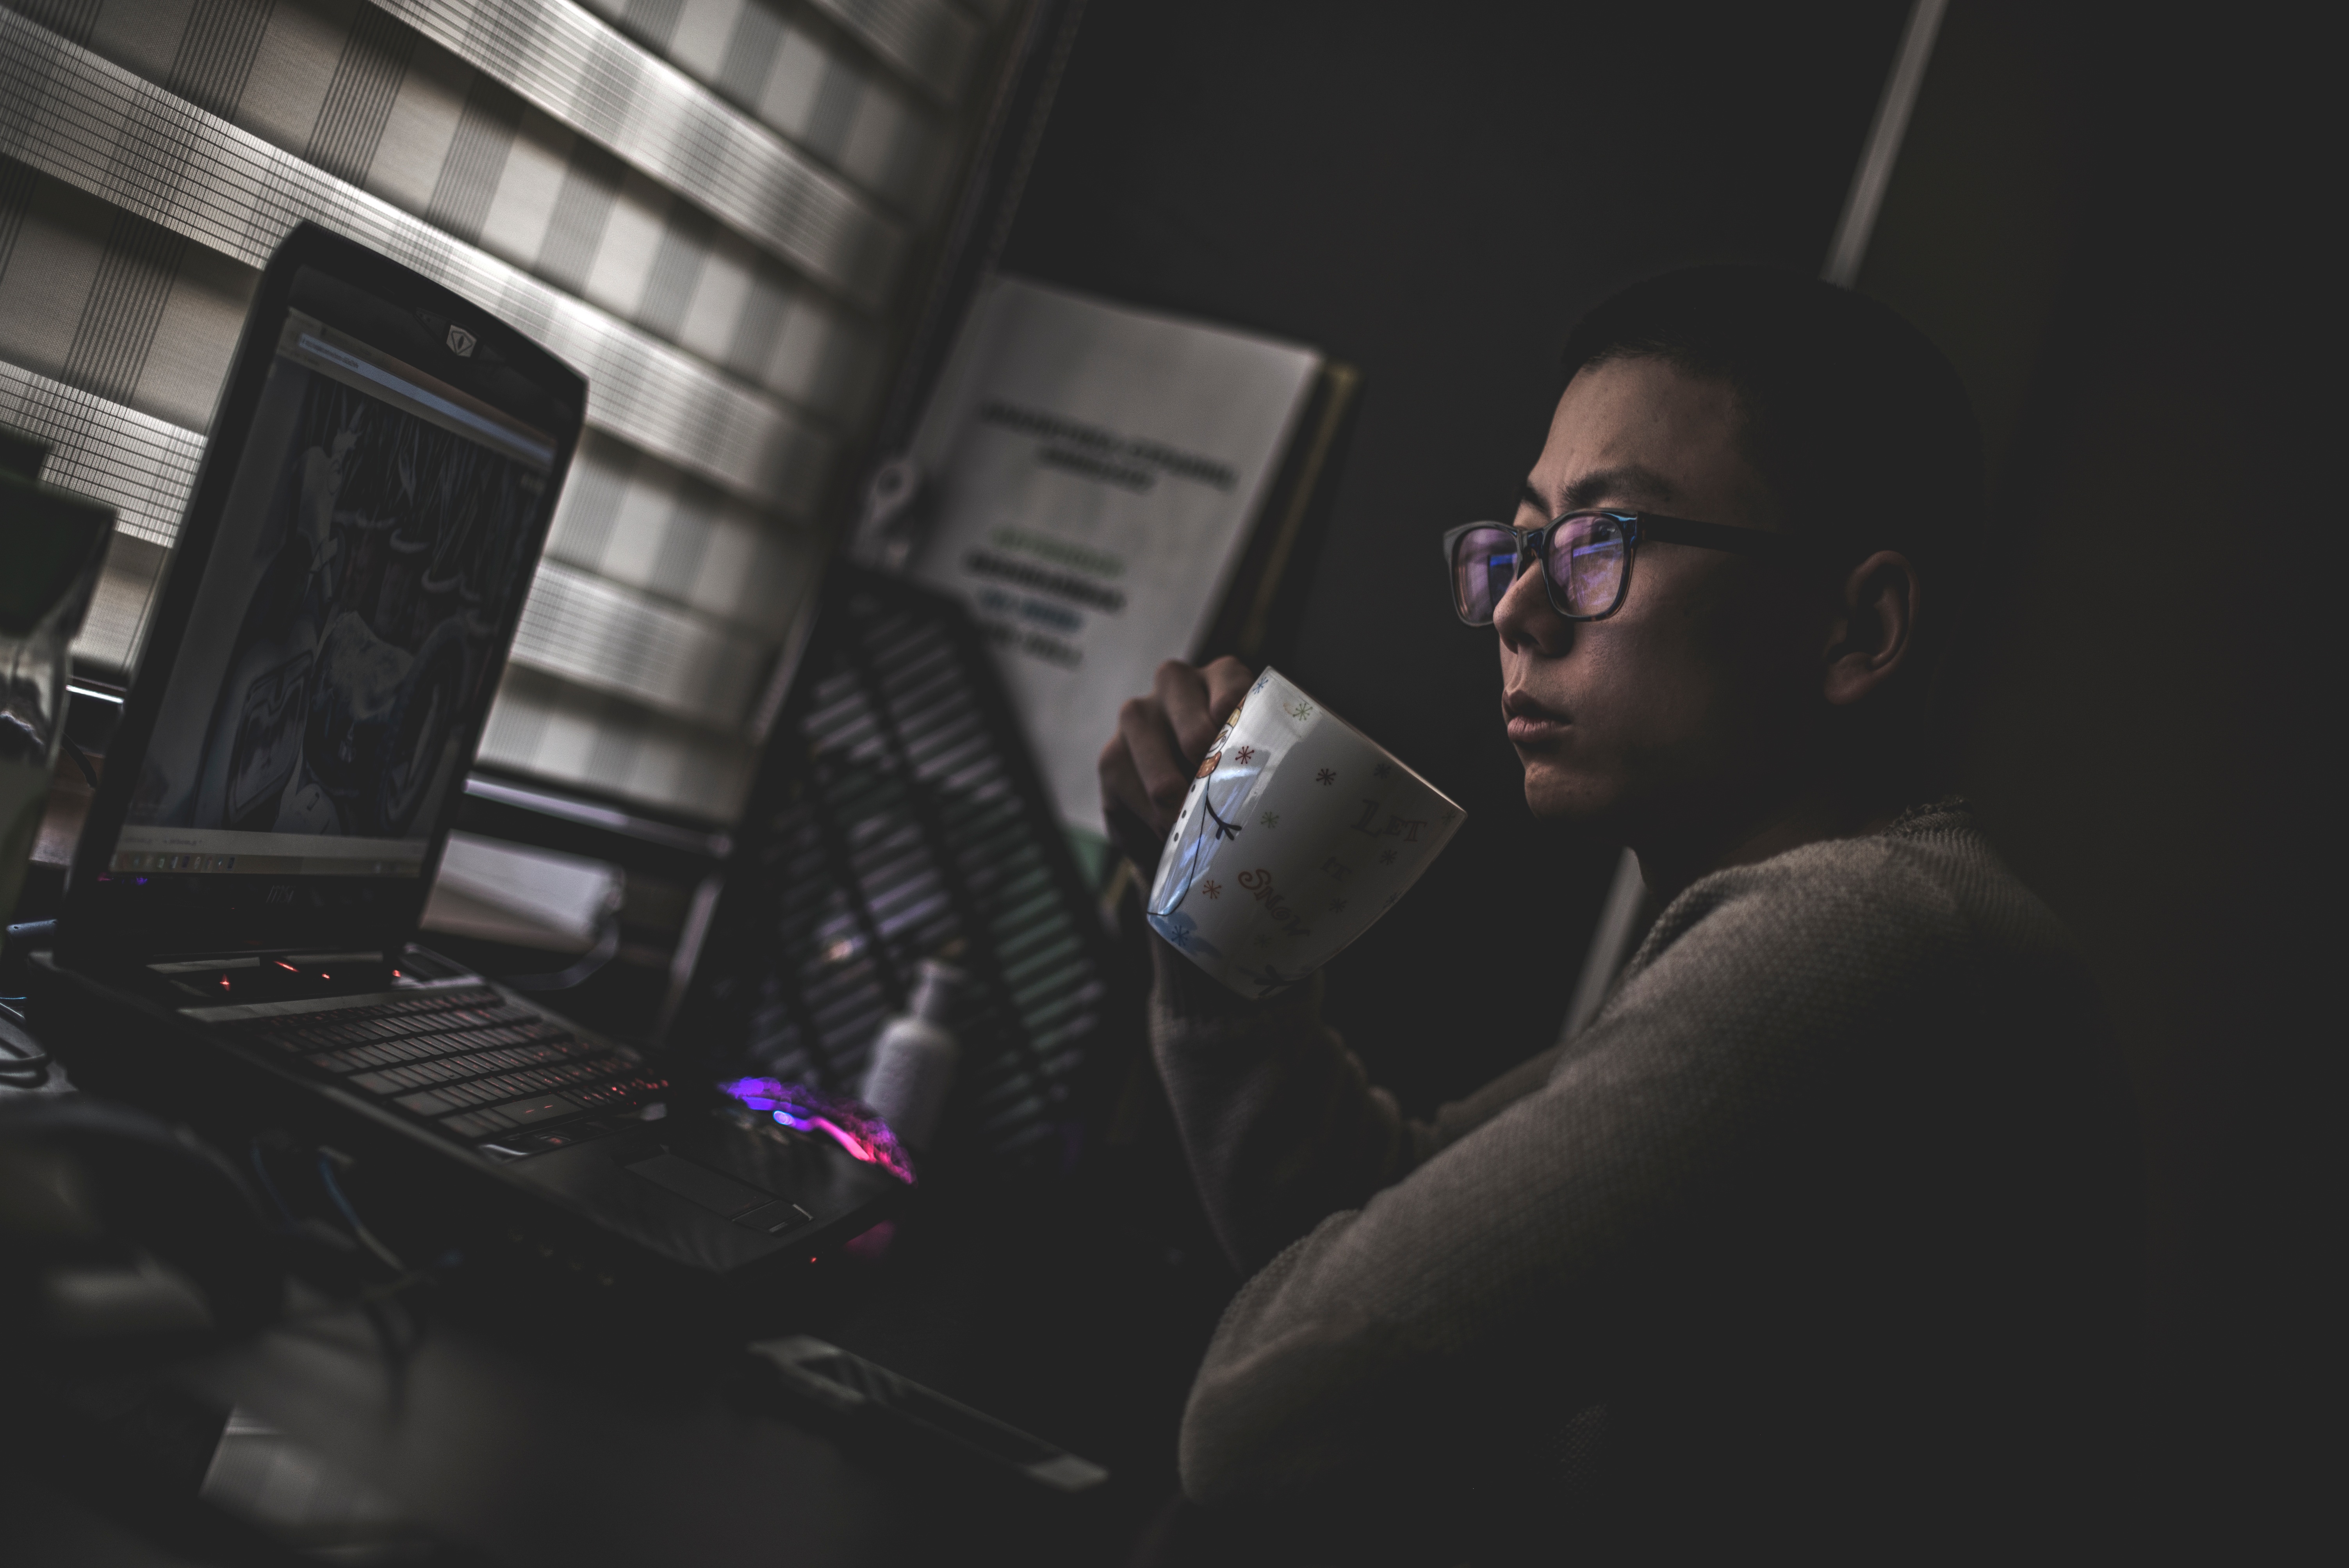
man, male, guy, cup, darkness, black, mug, screenshot, film noir